Traffic collision avoidance system

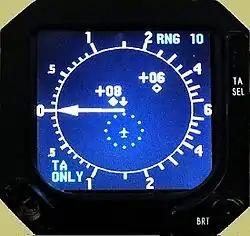
Combined TCAS and VSI cockpit display (monochrome)

In older glass cockpit aircraft and those with mechanical instrumentation, an integrated TCAS display including an instantaneous vertical speed indicator (IVSI) may replace the mechanical IVSI, which only indicates the rate at which the aircraft is descending or climbing.